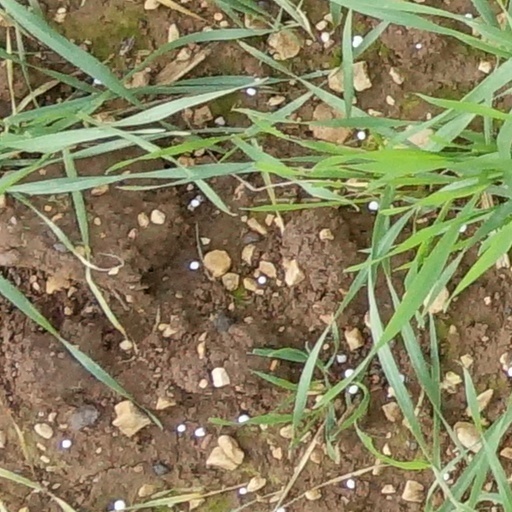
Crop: wheat